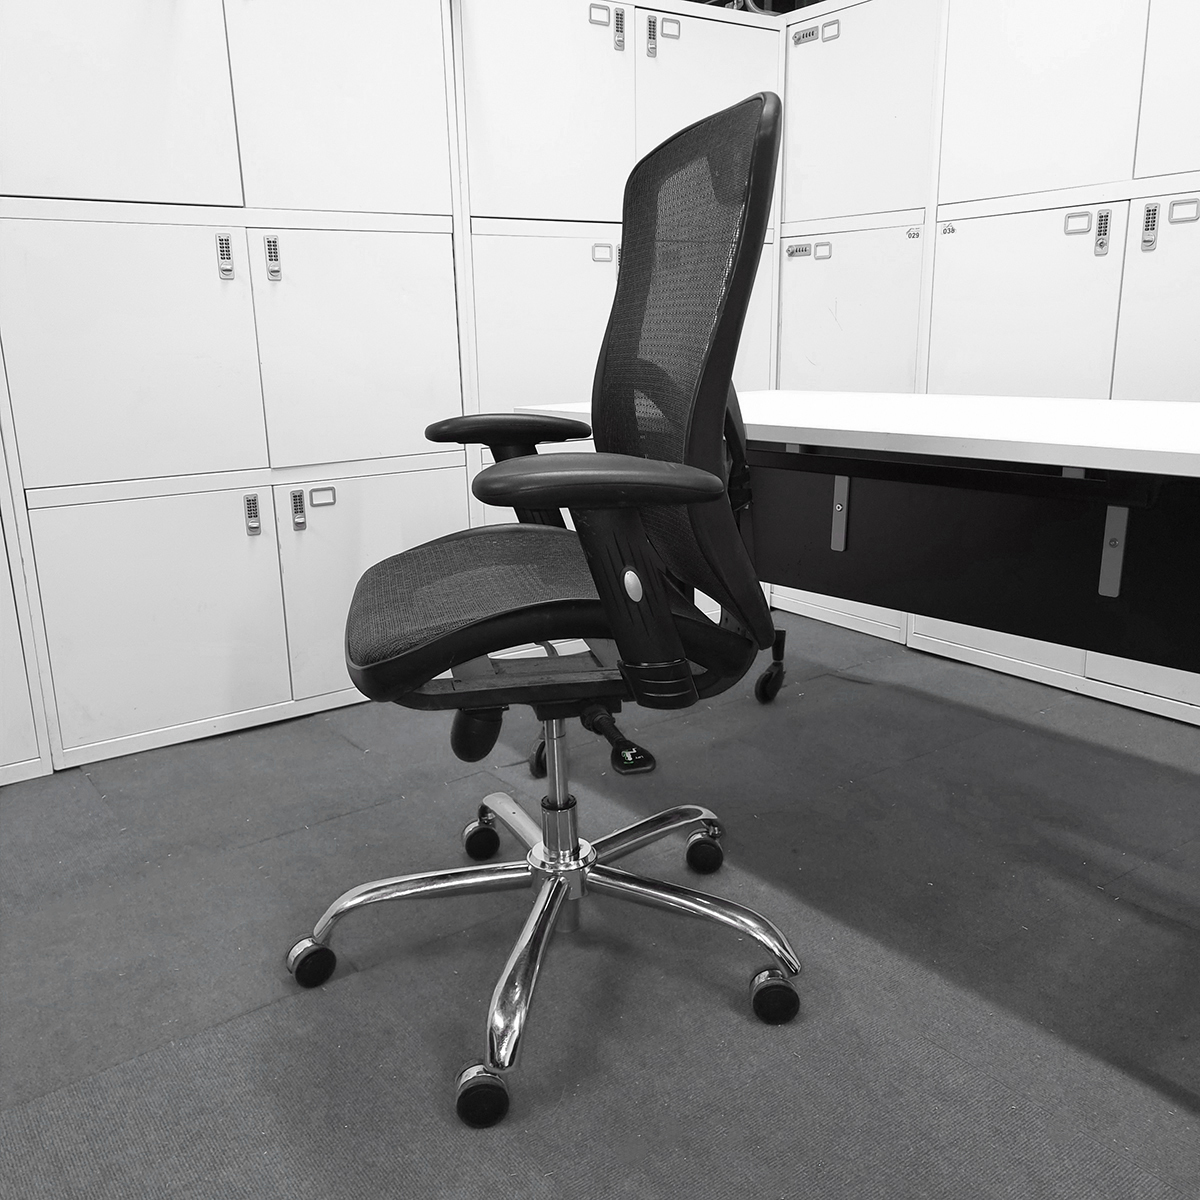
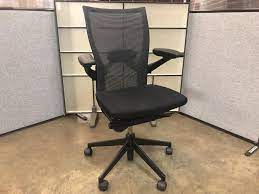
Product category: items_chair
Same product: no